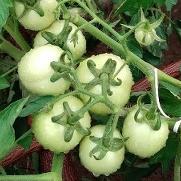
Crop: Tomato
Condition: healthy-fruit